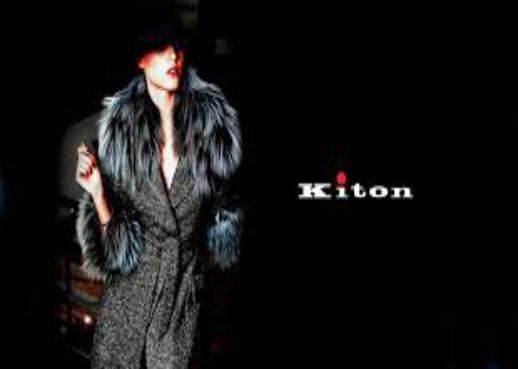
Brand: Kiton
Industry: Clothes